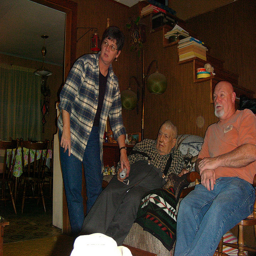
A group of older people playing a game with a Nintendo Wii controller.
Three people in a room looking in one direction
Two men and a woman playing with a Wii controller.
Two older men sitting down and a woman helping one of them with the remote.
Two men  sitting in chairs with a woman standing next to one reachiing for the remote.